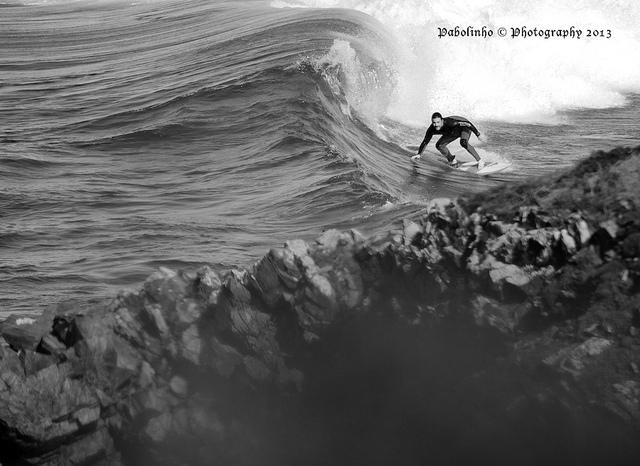
A person standing on a surfboard in the water.